Sophia Bush

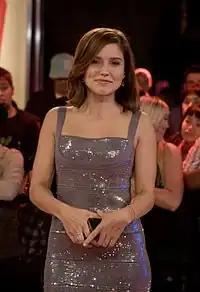
Bush at the 2008 Toronto International Film Festival

Bush made her first film appearance in the 2002 film "National Lampoon's Van Wilder" opposite Ryan Reynolds. Then she made appearances in several television shows, including "Nip/Tuck", "Sabrina the Teenage Witch", and "Point of Origin". a HBO film. In 2002, Bush was cast as Kate Brewster in "", though she was replaced by Claire Danes after a week of filming. Jonathan Mostow, the director of the film said that he had replaced her as he felt she was too young for the role, but praised her talent as an actress.